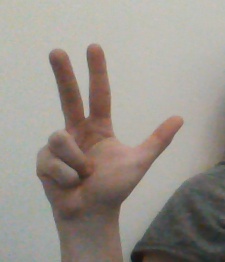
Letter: al